Far North Line

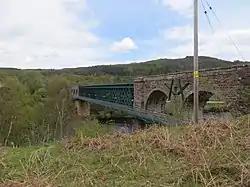
Invershin Viaduct over the Kyle of Sutherland; the public footpath across the Kyle can be seen immediately adjacent to the viaduct.

The next station on the line is , which closed in 1960 but reopened 13 years later. After Alness the line turns gently eastwards to reach Invergordon station before turning northeast again. The line continues in this direction for nearly without another station until . Located approximately west of Hill of Fearn, the primary source of traffic at the station, it is also the nearest railway stop to the Seaboard Villages. The railway then takes a sharp turn to run northwest for approximately until it reaches Tain station on the south side of the Dornoch Firth.